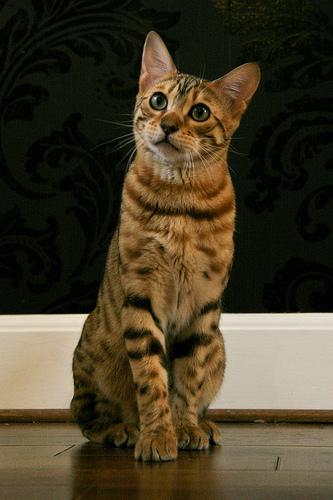
Breed: Bengal